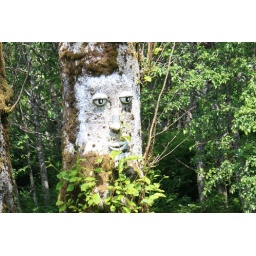
Hey, there's a face in that tree